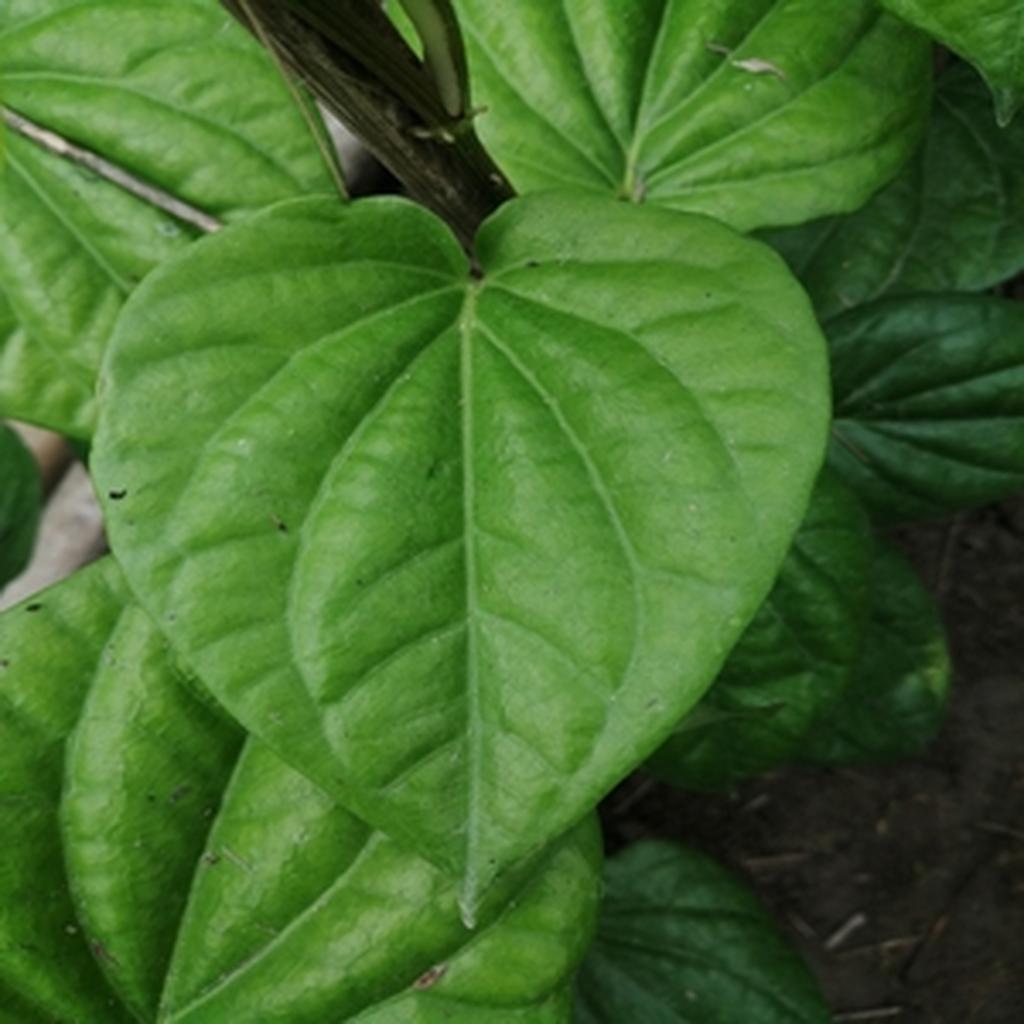
Label: Healthy_Leaf